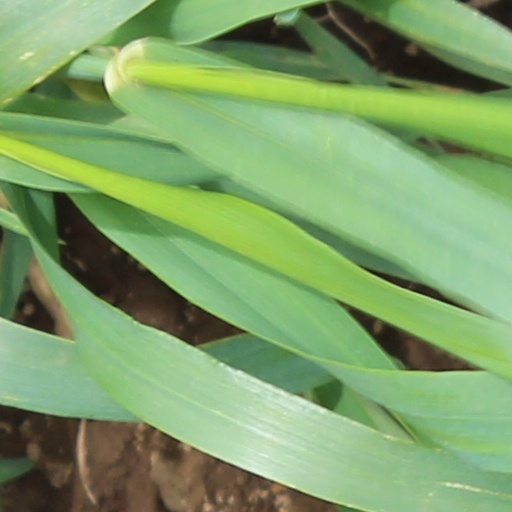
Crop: wheat